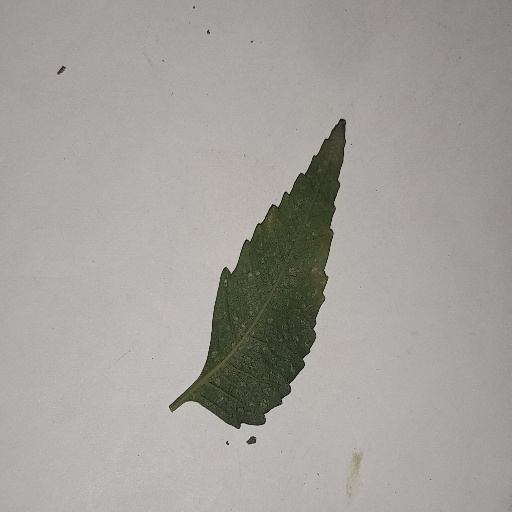
Species: Neem
Leaf condition: Powdery Mildew